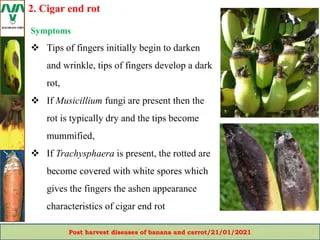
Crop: unknown
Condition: banana_banana_cigar_end_rot